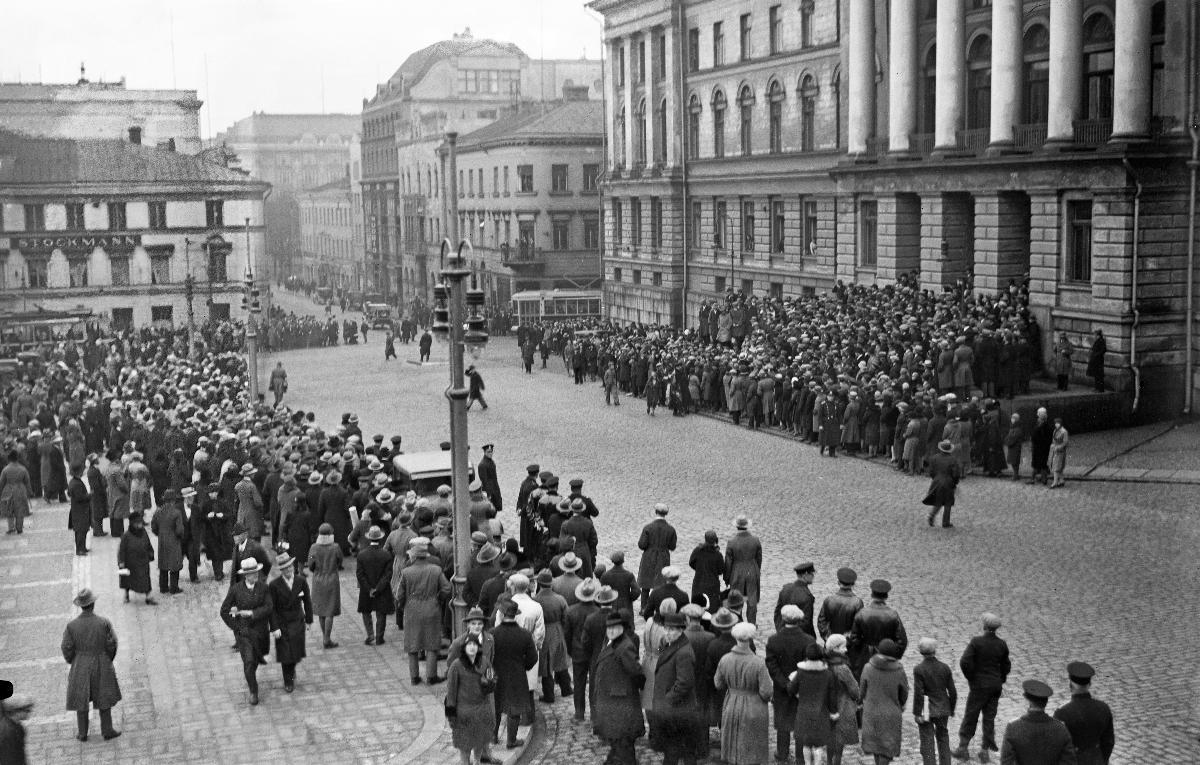
Presidentti Ståhlbergin saapuminen Helsinkiin
President Ståhlbergs ankomst till Helsingfors; The arrival of President Ståhlberg to Helsinki
sisällön kuvaus: Presidentti K. J. Ståhlberg ja rouva Ester Ståhlberg saapuvat Helsinkiin 16.10.1930. content description: President K. J. Ståhlberg and Mrs. Ester Ståhlberg arrive at Helsinki 26.10.1930. innehållsbeskrivning: President K. J. Ståhlberg och fru Ester Ståhlberg anländer till Helsingfors 16.10.1930.
Kuvaaja: Sundström, Hugo, kuvaaja
Vuosi: 1930
Paikka: Suomi, Uusimaa, Helsinki
Aiheet: presidentit; paluu; kyyditys; muilutus; vastaanotto; ihmiset; HBL; presidents; return; reception; people; streets; presidenter; återkomst; mottagande; människor; gator